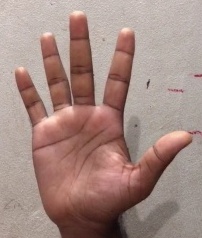
ASL sign: 5